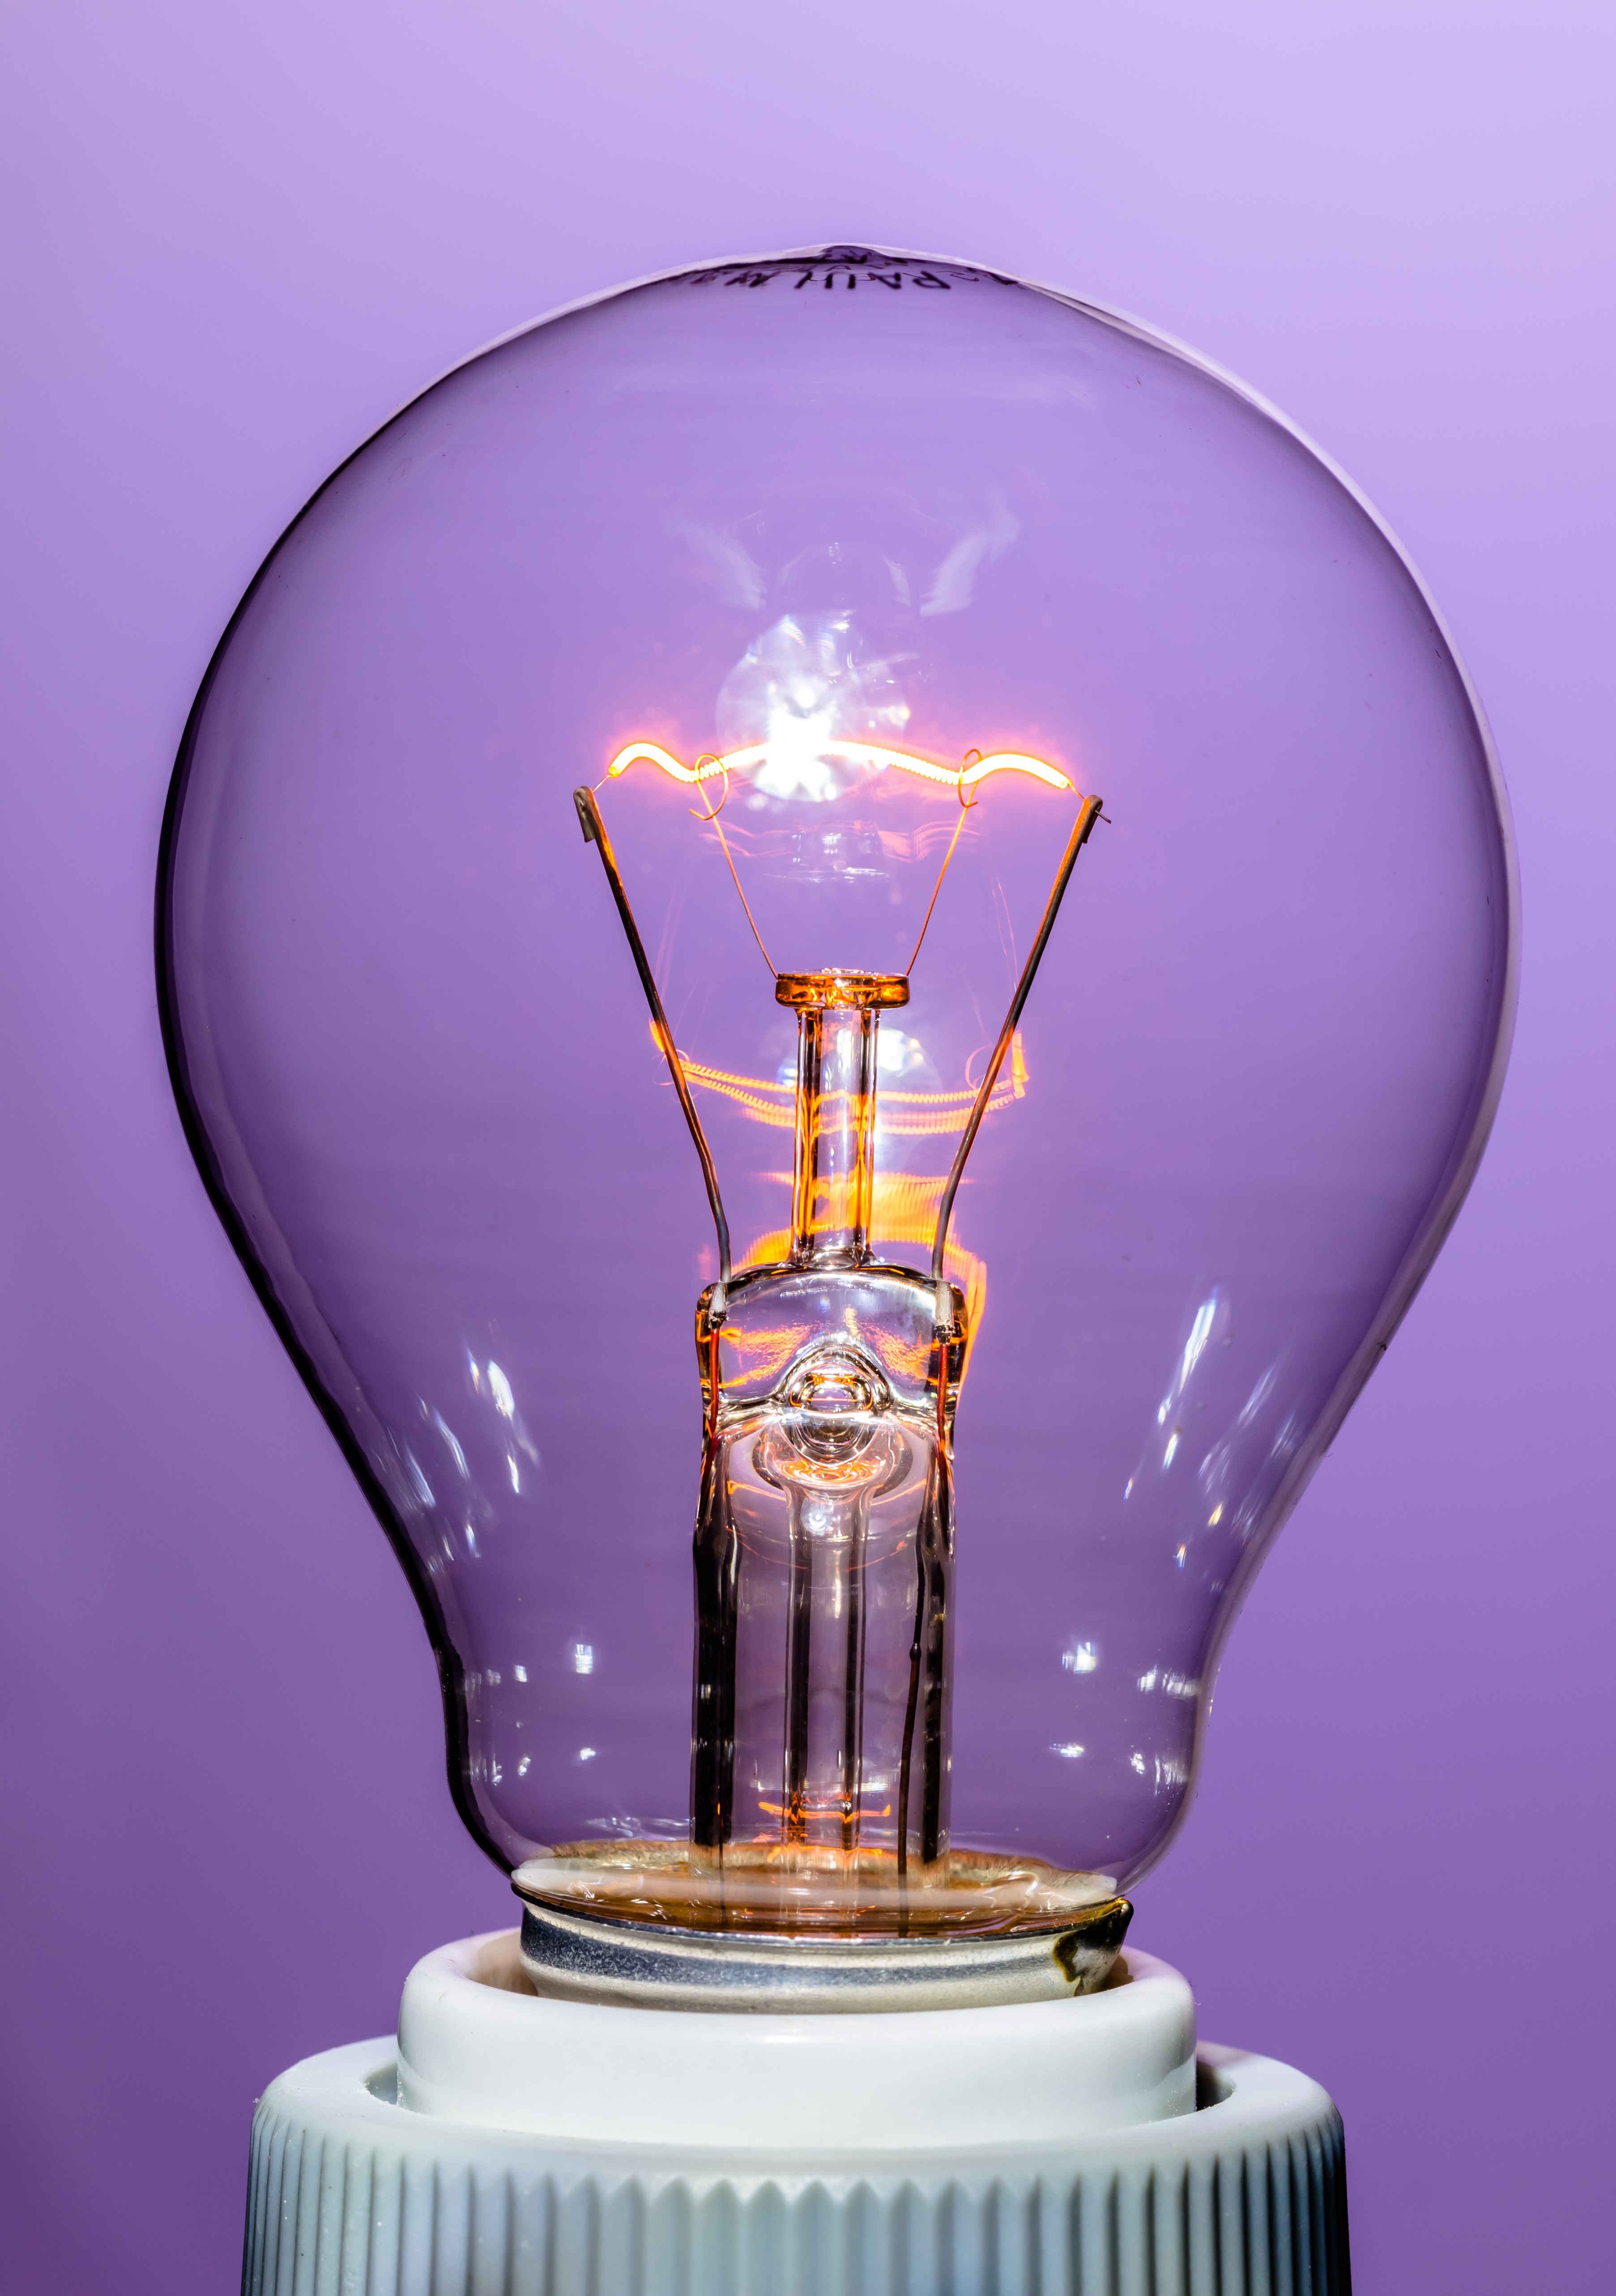
light, glass, macro, lamp, light bulb, close, lighting, filament, burn, light fixture, detail, at, trophy, tungsten, award, disappearing, light source, immediately, glow lamp, glass bulb, incandescent light bulb